Vladimir Lenin

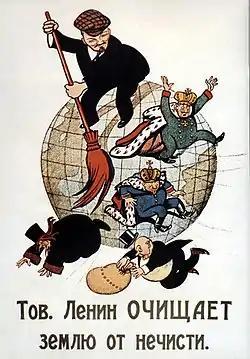
Bolshevik propaganda poster from 1920, with a political cartoon depicting Lenin sweeping away monarchs, clergy, and capitalists. The caption reads "Comrade Lenin Cleanses the Earth of Filth".

In late 1893, Lenin moved to Saint Petersburg. There, he worked as a barrister's assistant and rose to a senior position in a Marxist revolutionary cell that called itself the Social-Democrats after the Marxist Social Democratic Party of Germany. Championing Marxism within the socialist movement, he encouraged the founding of revolutionary cells in Russia's industrial centres. By late 1894, he was leading a Marxist workers' circle, and meticulously covered his tracks to evade police spies. He began a romantic relationship with Nadezhda "Nadya" Krupskaya, a Marxist school teacher. He also authored a political tract criticising the Narodnik agrarian-socialists, "What the "Friends of the People" Are and How They Fight the Social-Democrats"; around 200 copies were illegally printed in 1894.